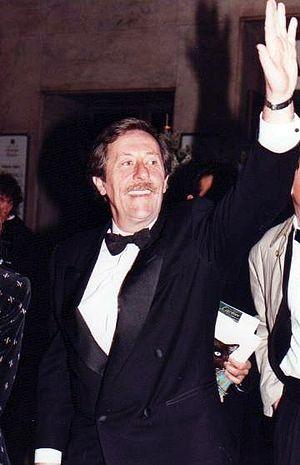
Jean Rochefort au festival de Cannes.
Salut l'artiste est un film français réalisé par Yves Robert sorti en 1973.
La 16ᵉ cérémonie des César du cinéma - dite aussi Nuit des César - récompensant les films sortis en 1990, s'est déroulée le 9 mars 1991 au théâtre des Champs-Élysées.
Tandem est un film français réalisé par Patrice Leconte, sorti en 1987.